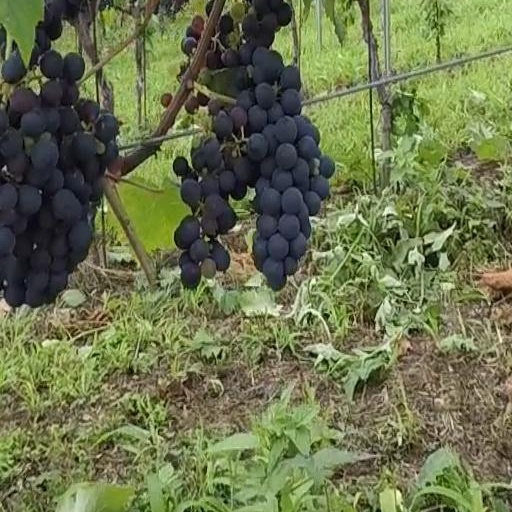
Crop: grape